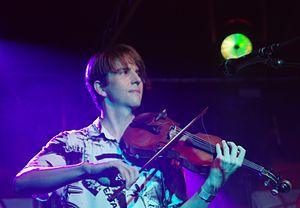
Hard to Explain est le premier single du groupe new-yorkais The Strokes. Il fait suite à The Modern Age, le premier EP du groupe, et figure sur l'album Is This It. Le morceau est d'abord sorti au Royaume-Uni et en Europe le 25 juin 2001, sur le label Rough Trade Records, avant de sortir aux États-Unis le 30 avril 2002, chez RCA. Il n'est donc pas le premier single du groupe paru aux États-Unis, Last Nite étant mondialement sorti le 5 novembre 2001.